Baker Street

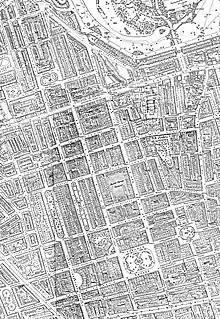
Baker Street (centre vertically) on an 1875 Ordnance Survey map.

Baker Street lies on the Portman Estate, approximately 300 acres of lands acquired in 1553 by Sir William Portman. However, development did not start until 200 years later. In the 1750s, William Baker, "a Gentleman of Marylebone," leased land from the Portman Estate, and laid out Baker Street in 1755. He also developed Orchard Street, Portman Street and other neighbouring roads lying north of Oxford Street.